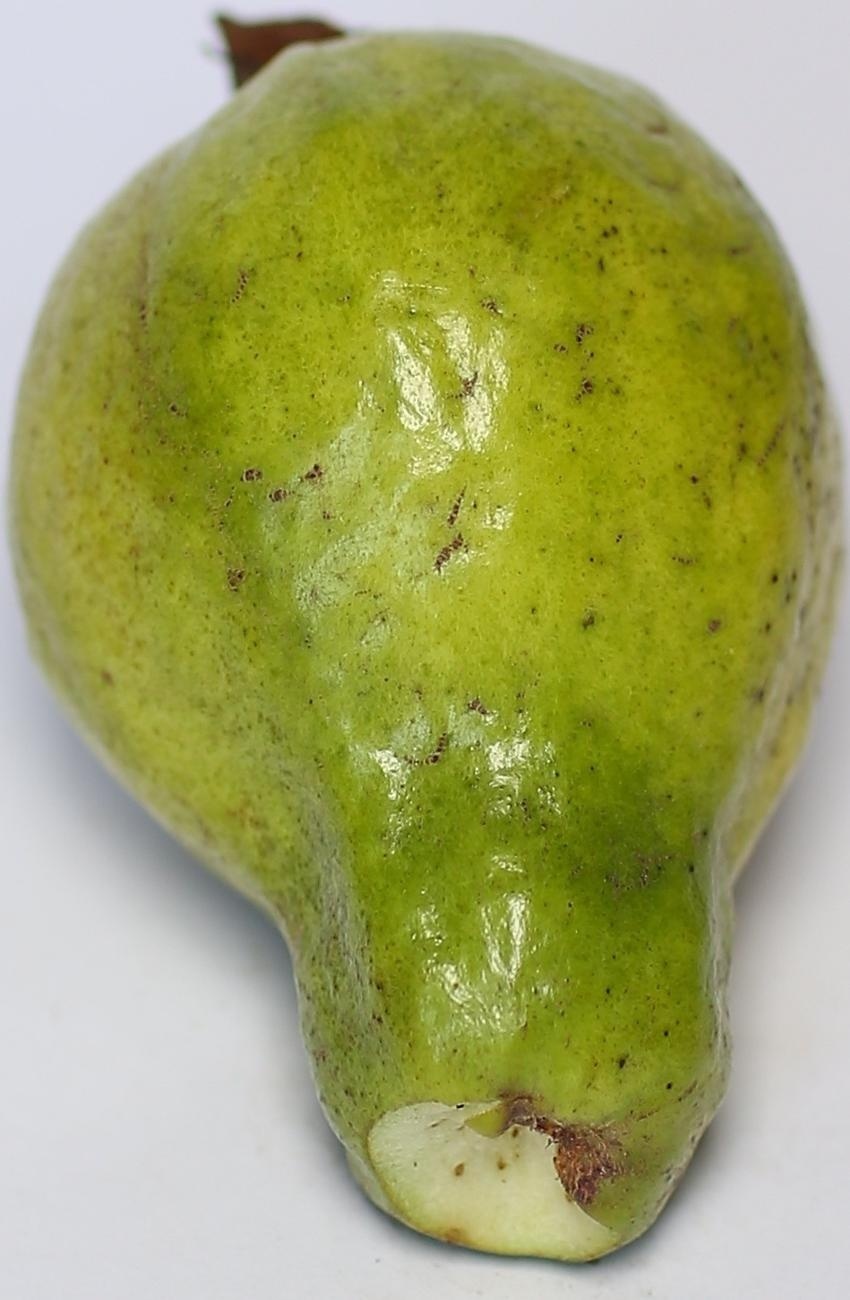
Maturity: green
Variety: local-sindhi